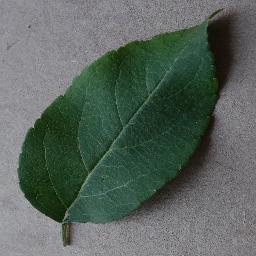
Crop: apple
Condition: healthy